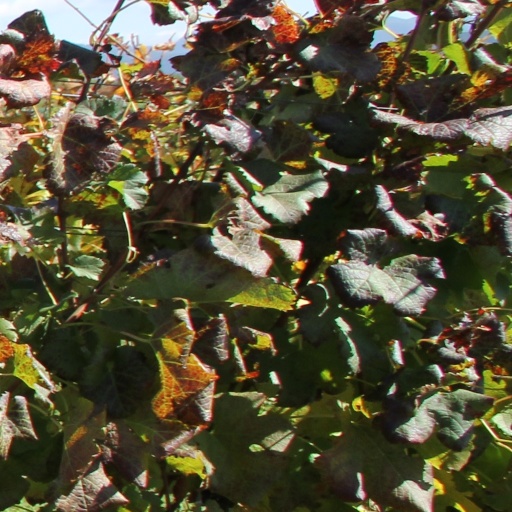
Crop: grape